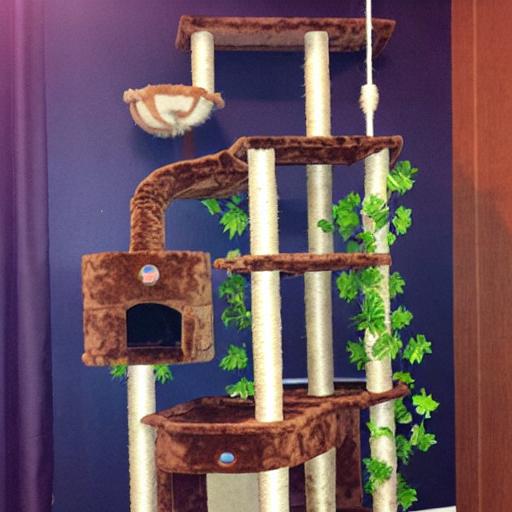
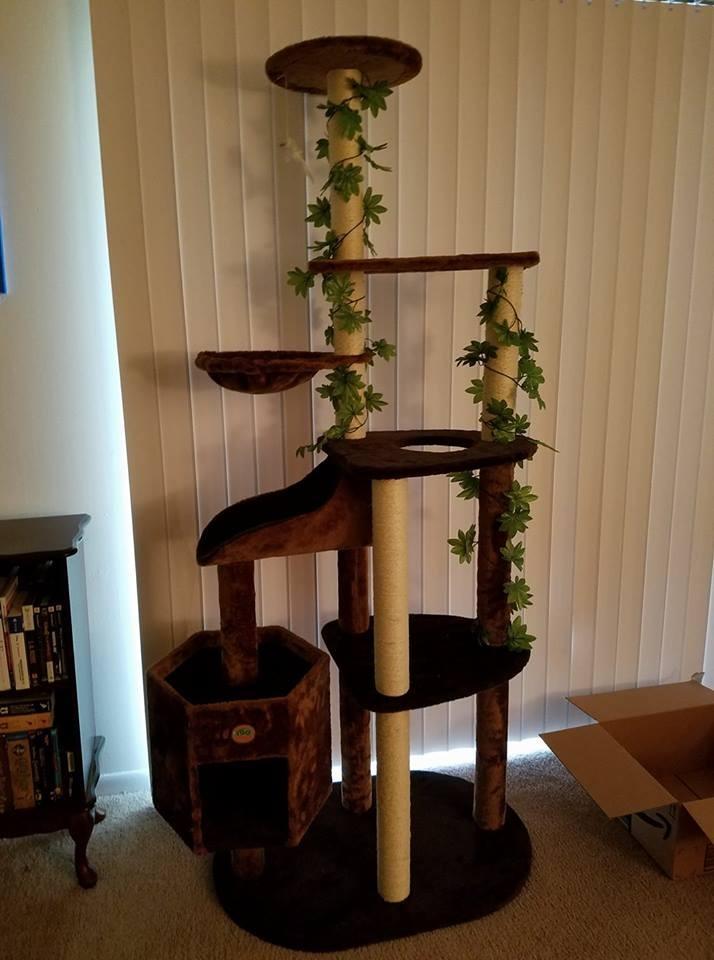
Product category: items_cat tree
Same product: no